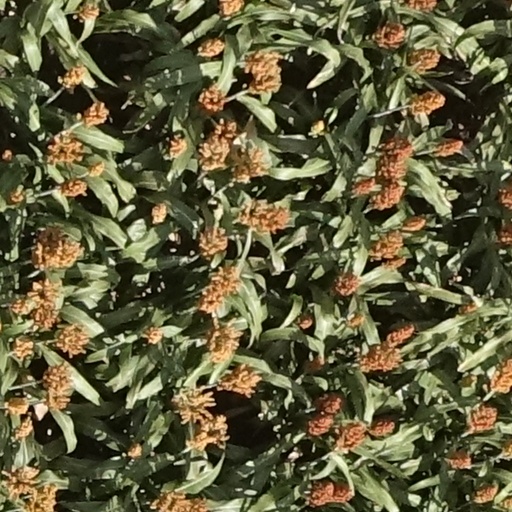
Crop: sorghum